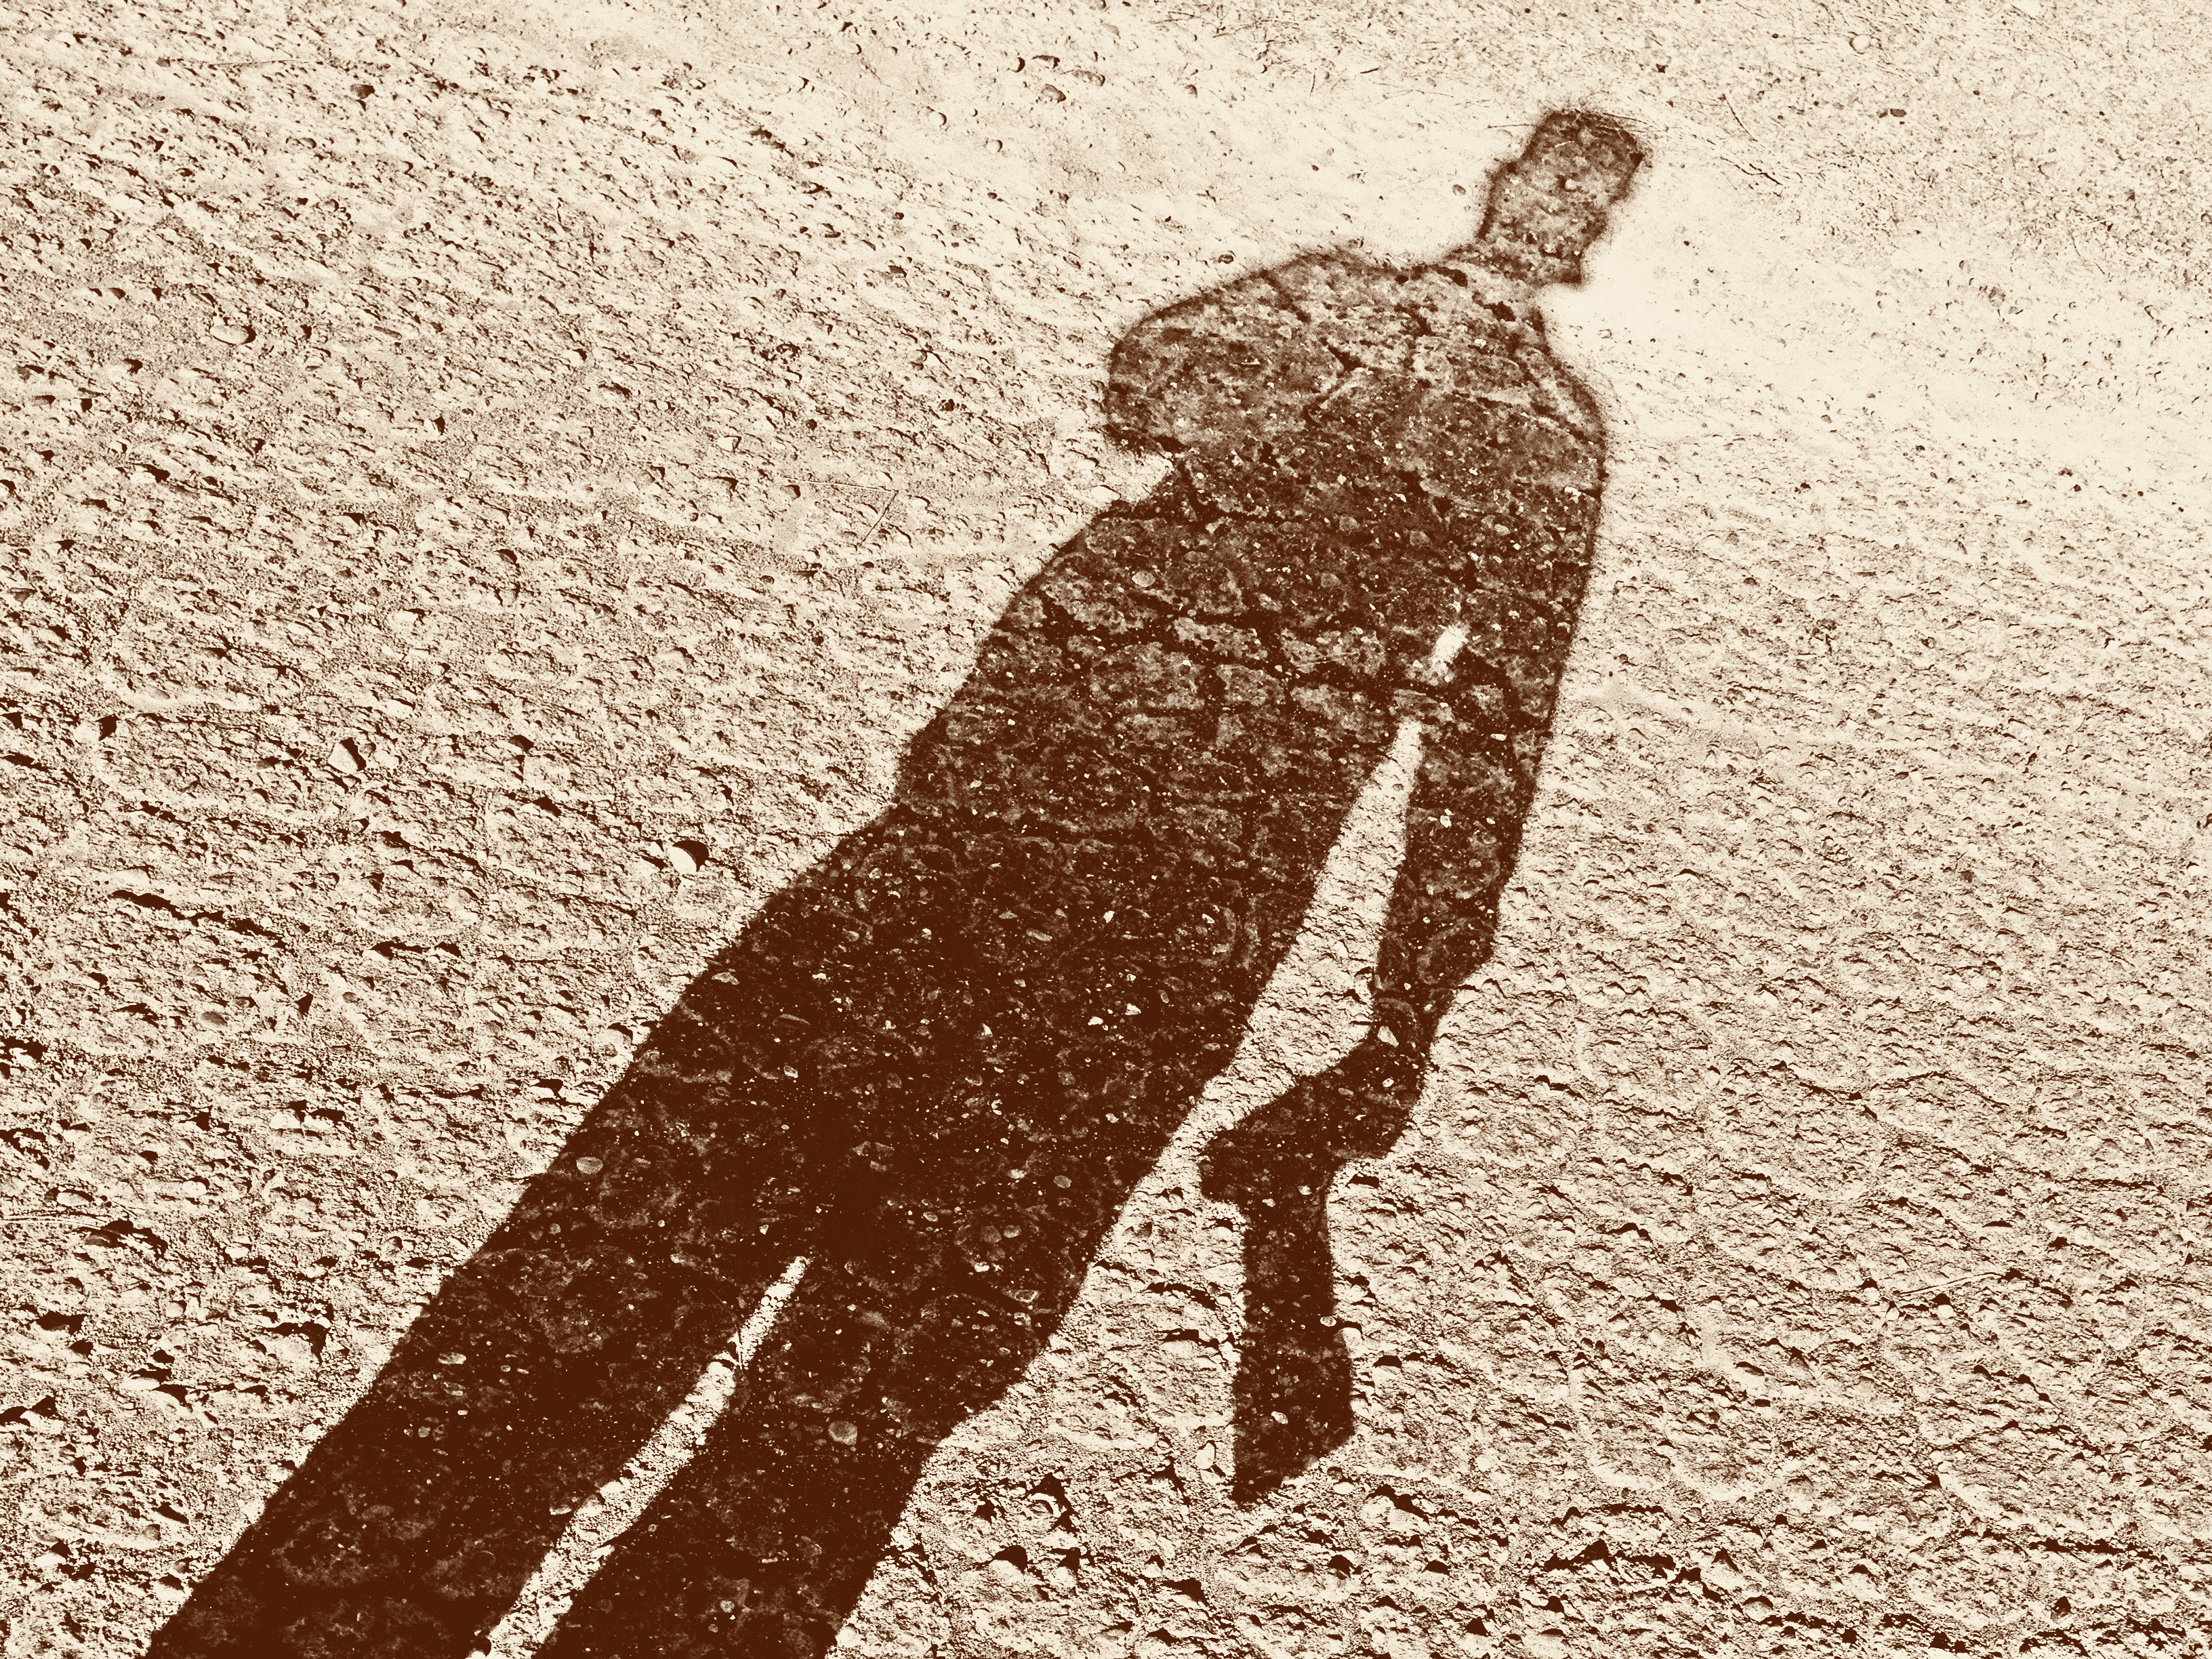
hand, sand, shadow, soil, dust, shadows